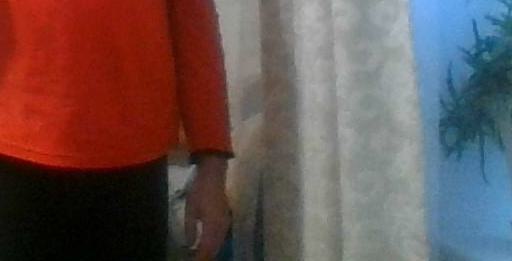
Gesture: no_gesture